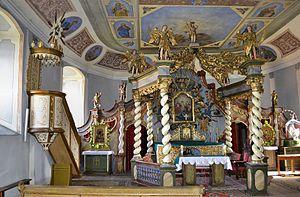
Czaplinek est une ville de la voïvodie de Poméranie occidentale, dans le nord-ouest de la Pologne. Elle est le siège de la gmina de Czaplinek, dans le powiat de Drawsko. Sa population s'élevait à 7 184 habitants en 2013.
La commanderie de Czaplinek appelée également château de Templeburg se trouvait au nord-ouest de la Pologne, sur le territoire de la commune de Czaplinek qui fut fondée en 1286 par les Templiers.